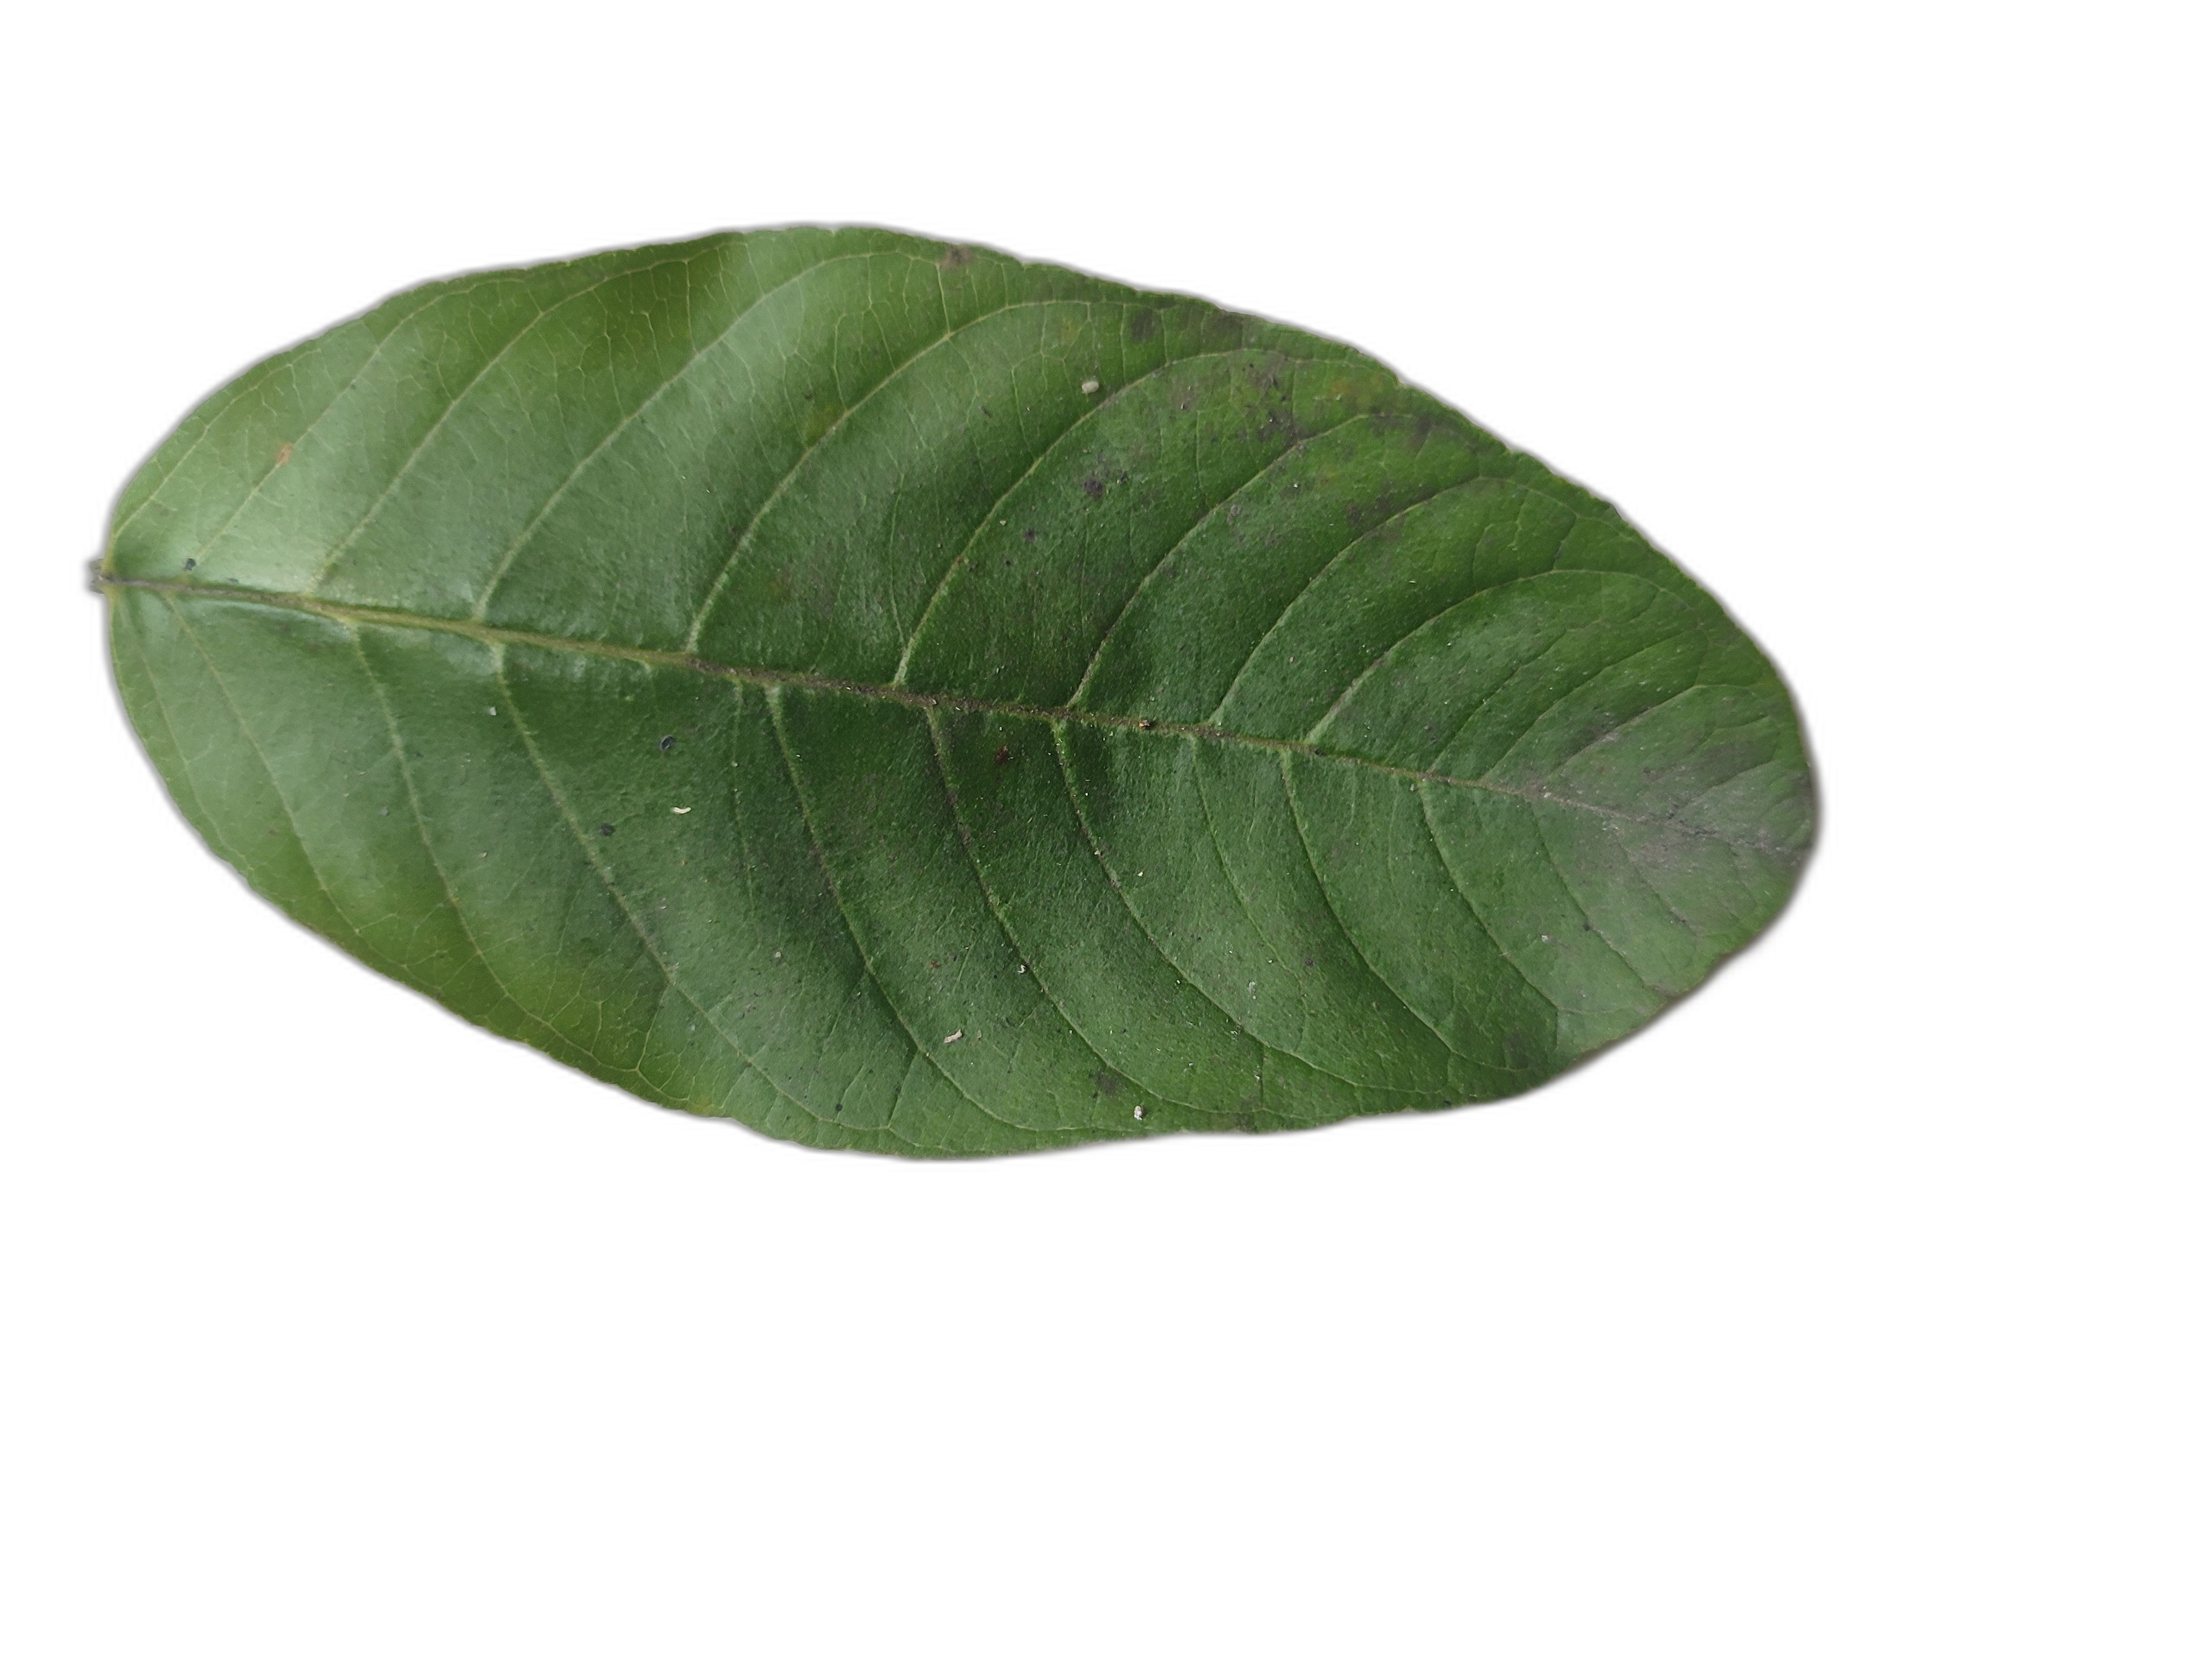
Plant part: leaf
Disease: Healthy